Empúries

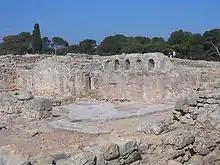
Palaeochristian basilica at Empúries

Empúries was an ancient Greek city on the Mediterranean coast of Catalonia, Spain. Empúries is also known by its Spanish name, Ampurias. The city Ἐμπόριον (Emporion, meaning "trading place", "cf." emporion) was founded in 575 BC by Greeks from Phocaea. The invasion of Gaul from Iberia by Hannibal the Carthaginian general in 218 BC, prompted the Romans to occupy the city (Latin: ), thus initiating the Roman conquest of Hispania. In the Early Middle Ages, the city's exposed coastal position left it open to marauders and it was abandoned.